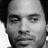
Emotion: neutral